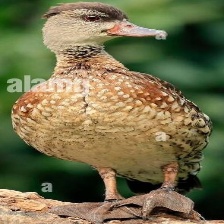
Species: SPOTTED WHISTLING DUCK
Scientific name: DENDROCYGNA GUTTATA
ImageNet parent category: drake